Morro Solar

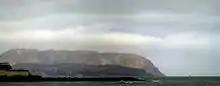
Morro Solar. Lima, Peru.

Morro Solar, a cluster of hills, is roughly in elevation. It lies near Chorrillos, a southern suburb of Lima, occupying an area of . Alexander George Findlay described it as "a remarkable cluster of hills, standing on a sandy plain; when seen from the southward it has the appearance of an island in the shape of a quoin, sloping to the westward, and falling very abruptly in-shore; on its sea face, however, it terminates in a steep cliff, with a sandy bay on each side." The sandy shore between Morro Solar and Lurin is known as Conchan Beach. The southwest point of Morro Solar is formed by the Solar Point, located from San Francisco Island and to the southwest of Callao. Its sea face terminates in a steep cliff at Codo Point with a sandy bay on each side. The northern side of Morro Solar is the Chorillos Bay which was used in the 1860s for anchoring of ships only in exceptional circumstances as the bottom of the sea consisted of hard sand, clay stones and boulders, which was upsetting the stability of the ships. The summit of the hill range provides scenic views of the Bay of Lima, the city of Lima and South Spas.